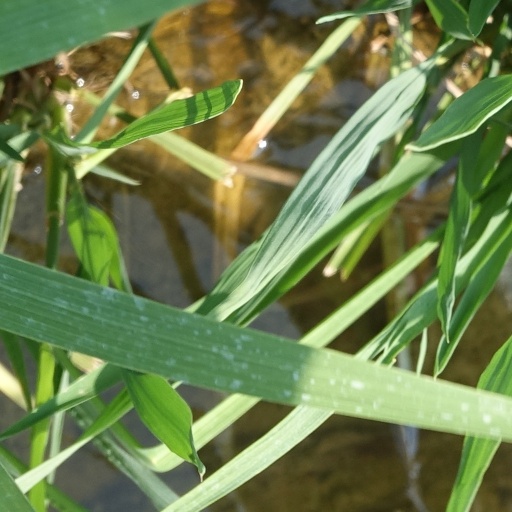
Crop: rice